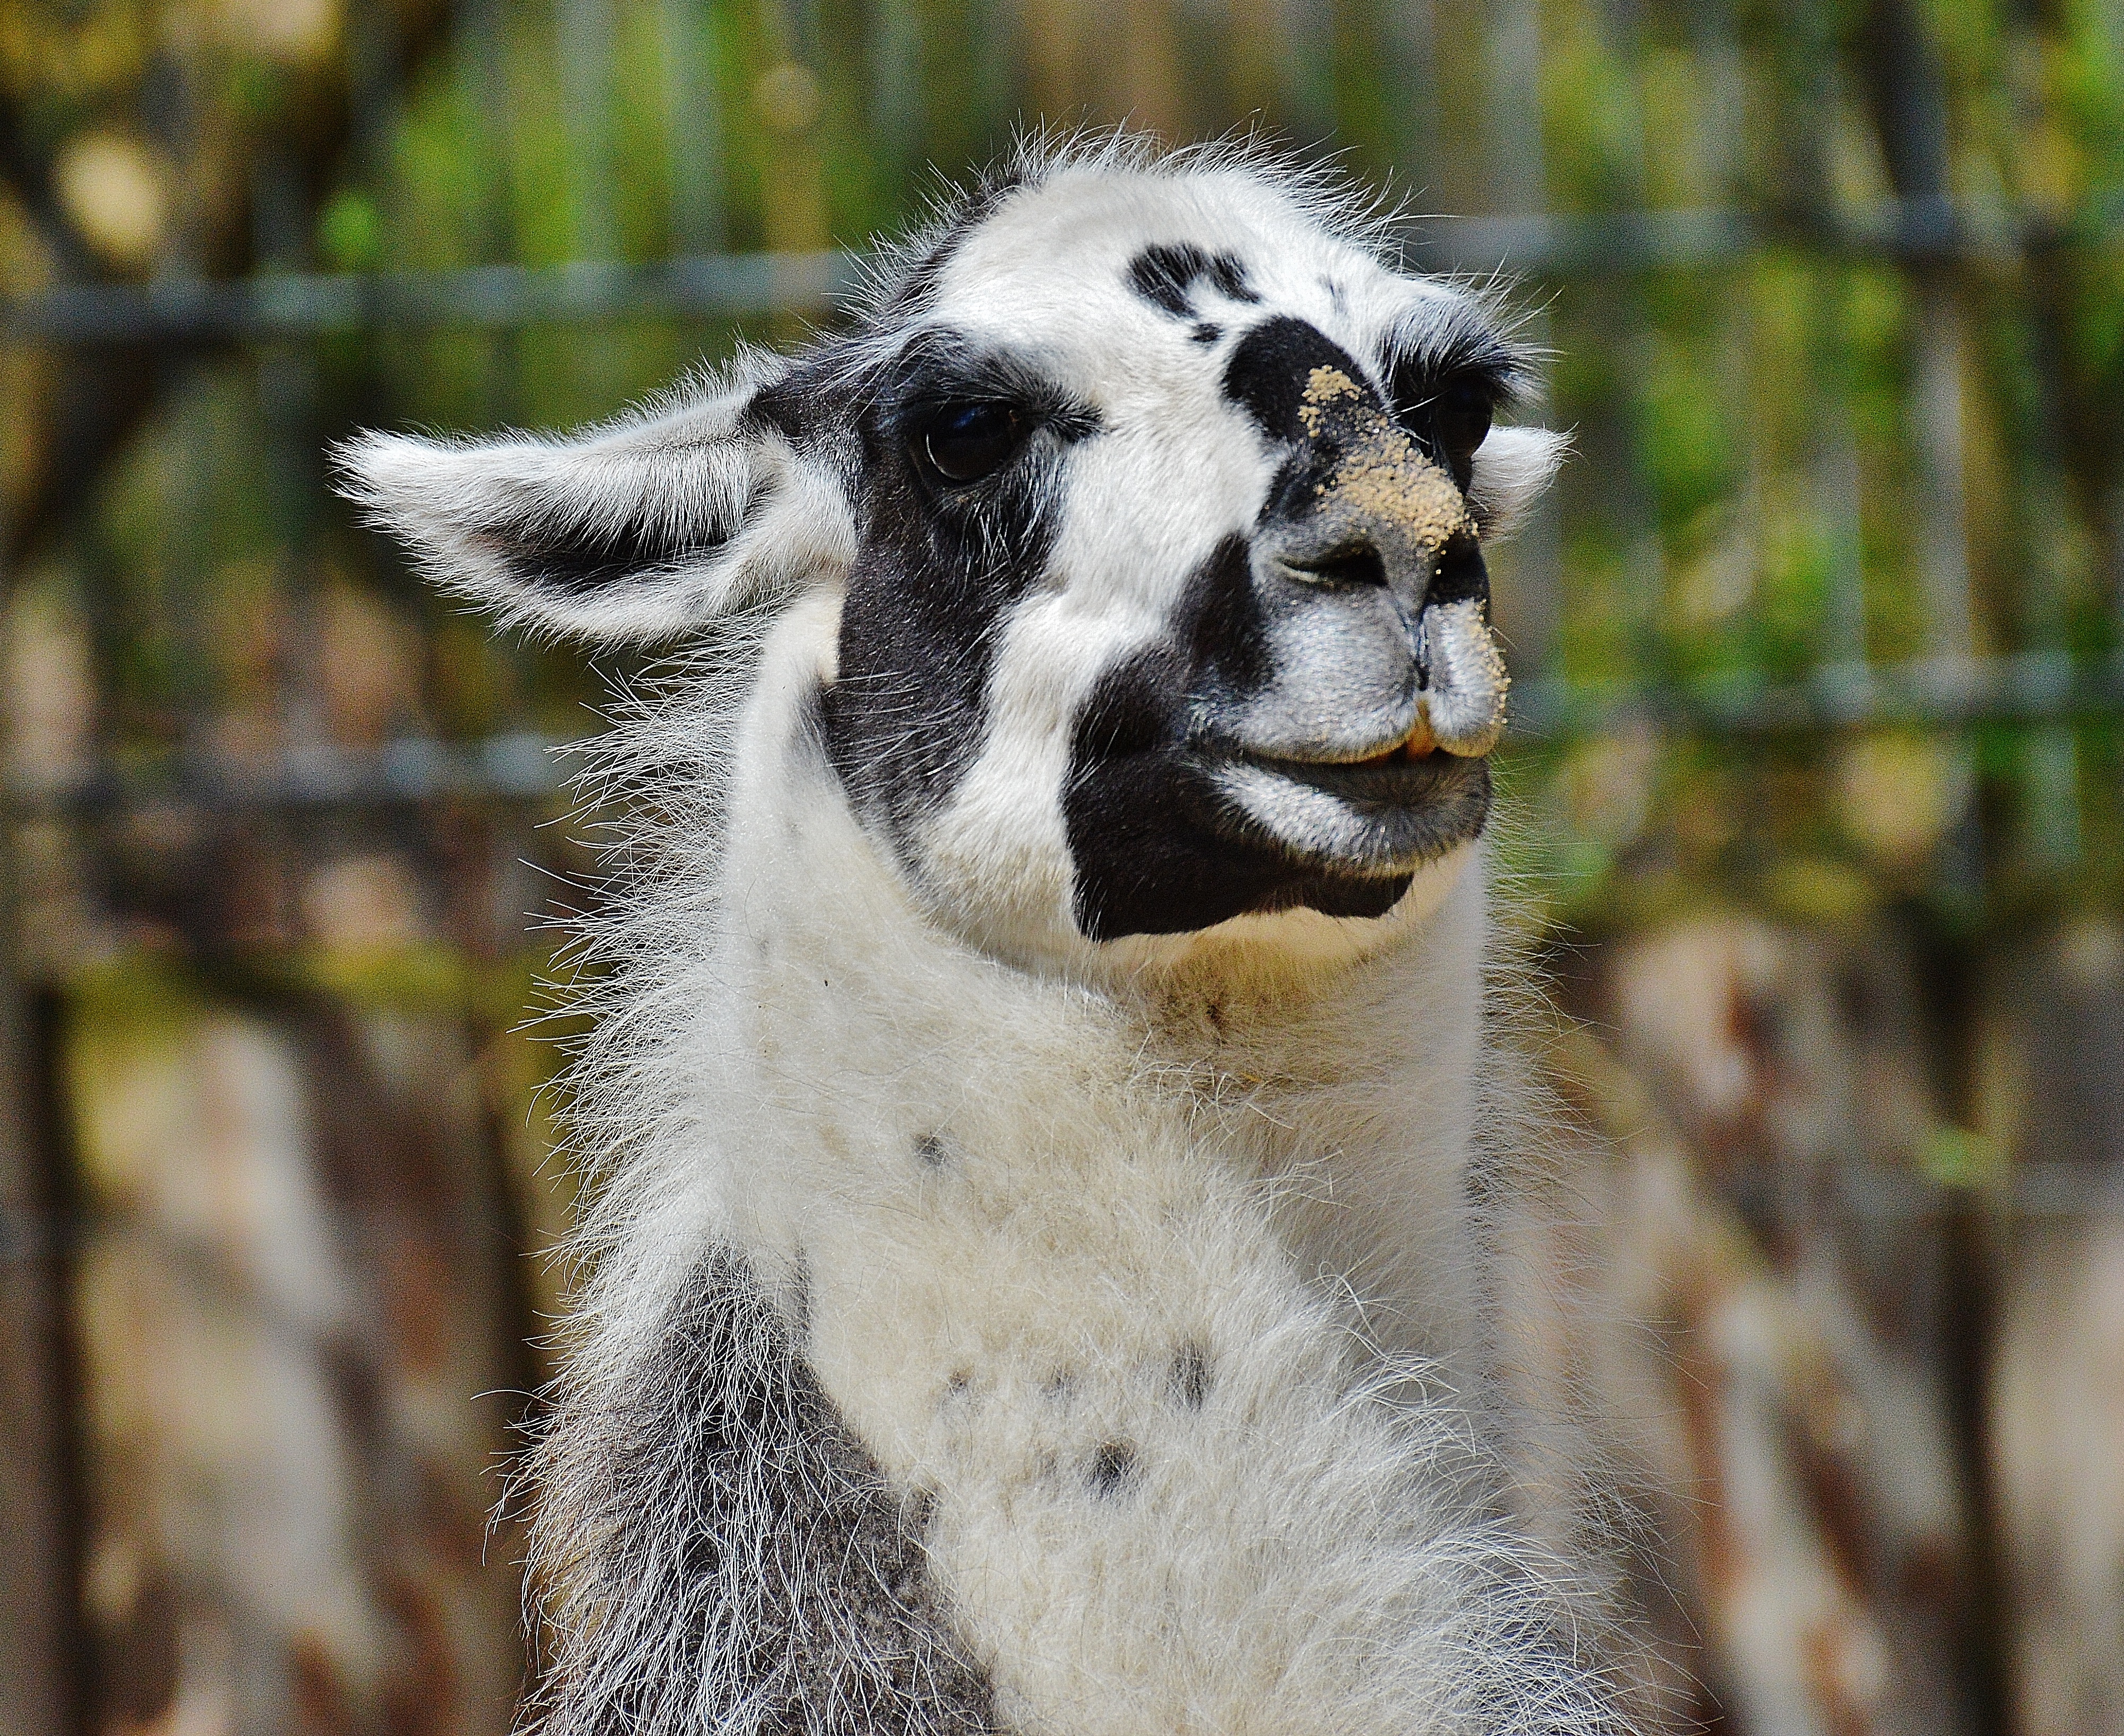
animal, cute, wildlife, zoo, fur, mammal, fauna, close up, llama, lama, vertebrate, funny, animal world, wildlife photography, munich, tierpark hellabrunn, camel like mammal